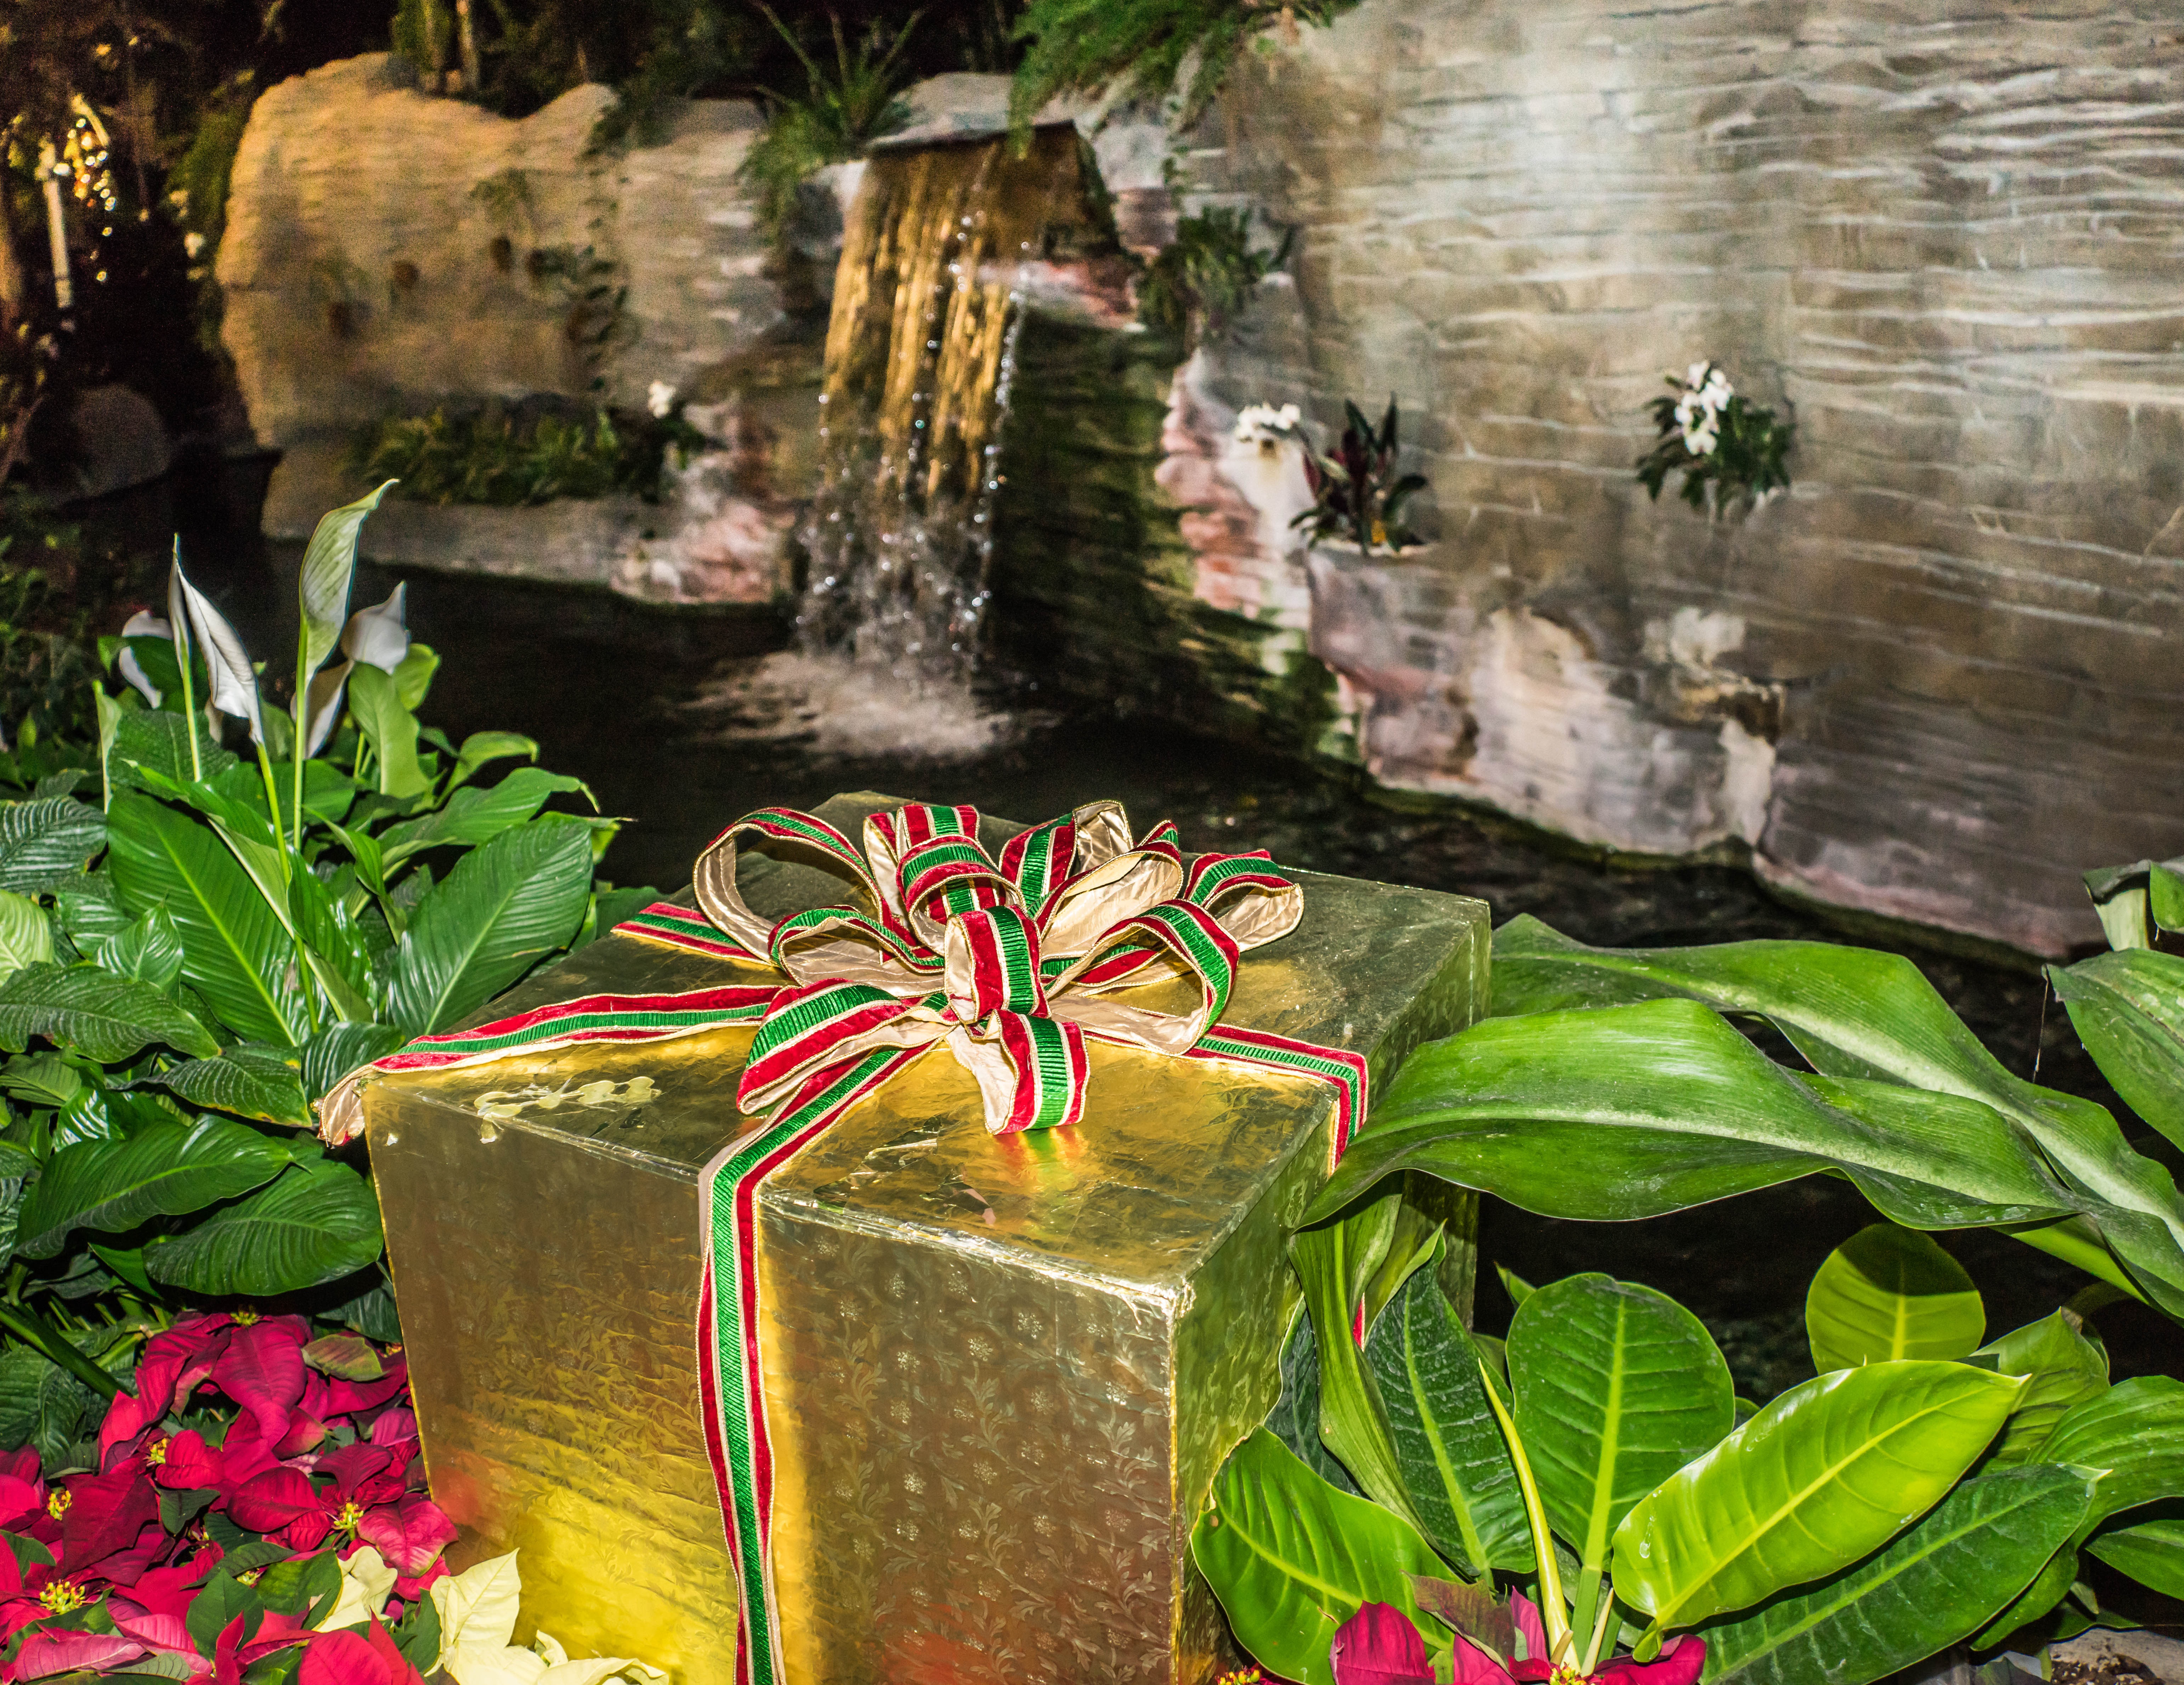
waterfall, plant, flower, gift, decoration, red, jungle, holiday, garden, christmas, flora, present, flowers, christmas decoration, poinsettia, floristry, gaylord palms, poinsetta